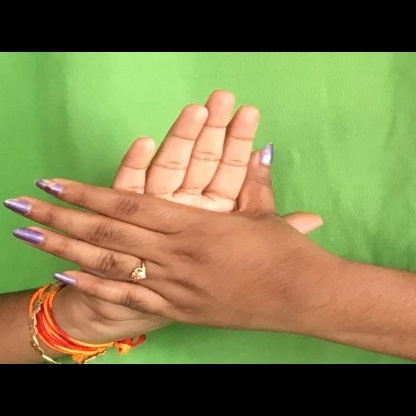
Mudra: Chakra